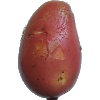
Label: Potato Red Washed 1